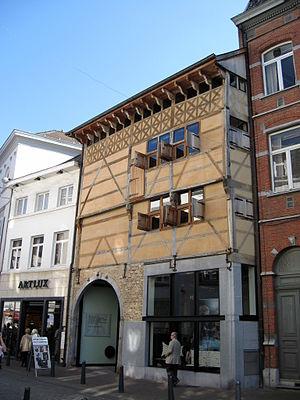
Cette page regroupe l’ensemble du patrimoine immobilier de la ville belge de Hasselt.